McDonnell Douglas

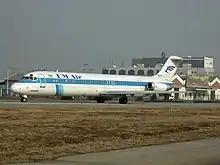
McDonnell Douglas DC-9

In 1986, the MD-11 was introduced, an improved and upgraded version of the DC-10. The MD-11 was the most advanced trijet aircraft to be developed. Since 1990 it sold 200 units, but was discontinued in 2001 after the merger with Boeing as it competed with the Boeing 777. The final commercial aircraft design to be produced by McDonnell Douglas came in 1988. The MD-90 was a stretched version of the MD-80, powered by International Aero Engines V2500 turbofans, the largest rear-mounted engines ever used on a commercial jet. The MD-95, a modern regional airliner closely resembling the DC-9-30, was the last McDonnell Douglas designed commercial jet to be produced.